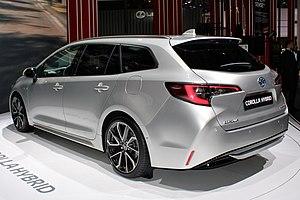
La Toyota Corolla XII est une berline compacte du constructeur automobile japonais Toyota produite à partir de 2018. Elle est la douzième génération de Corolla, patronyme le plus vendu dans le monde avec 45 millions d'exemplaires cumulés. Elle met un terme à la dénomination Auris en reprenant le nom Corolla, abandonnée en 2004 pour l'Europe.